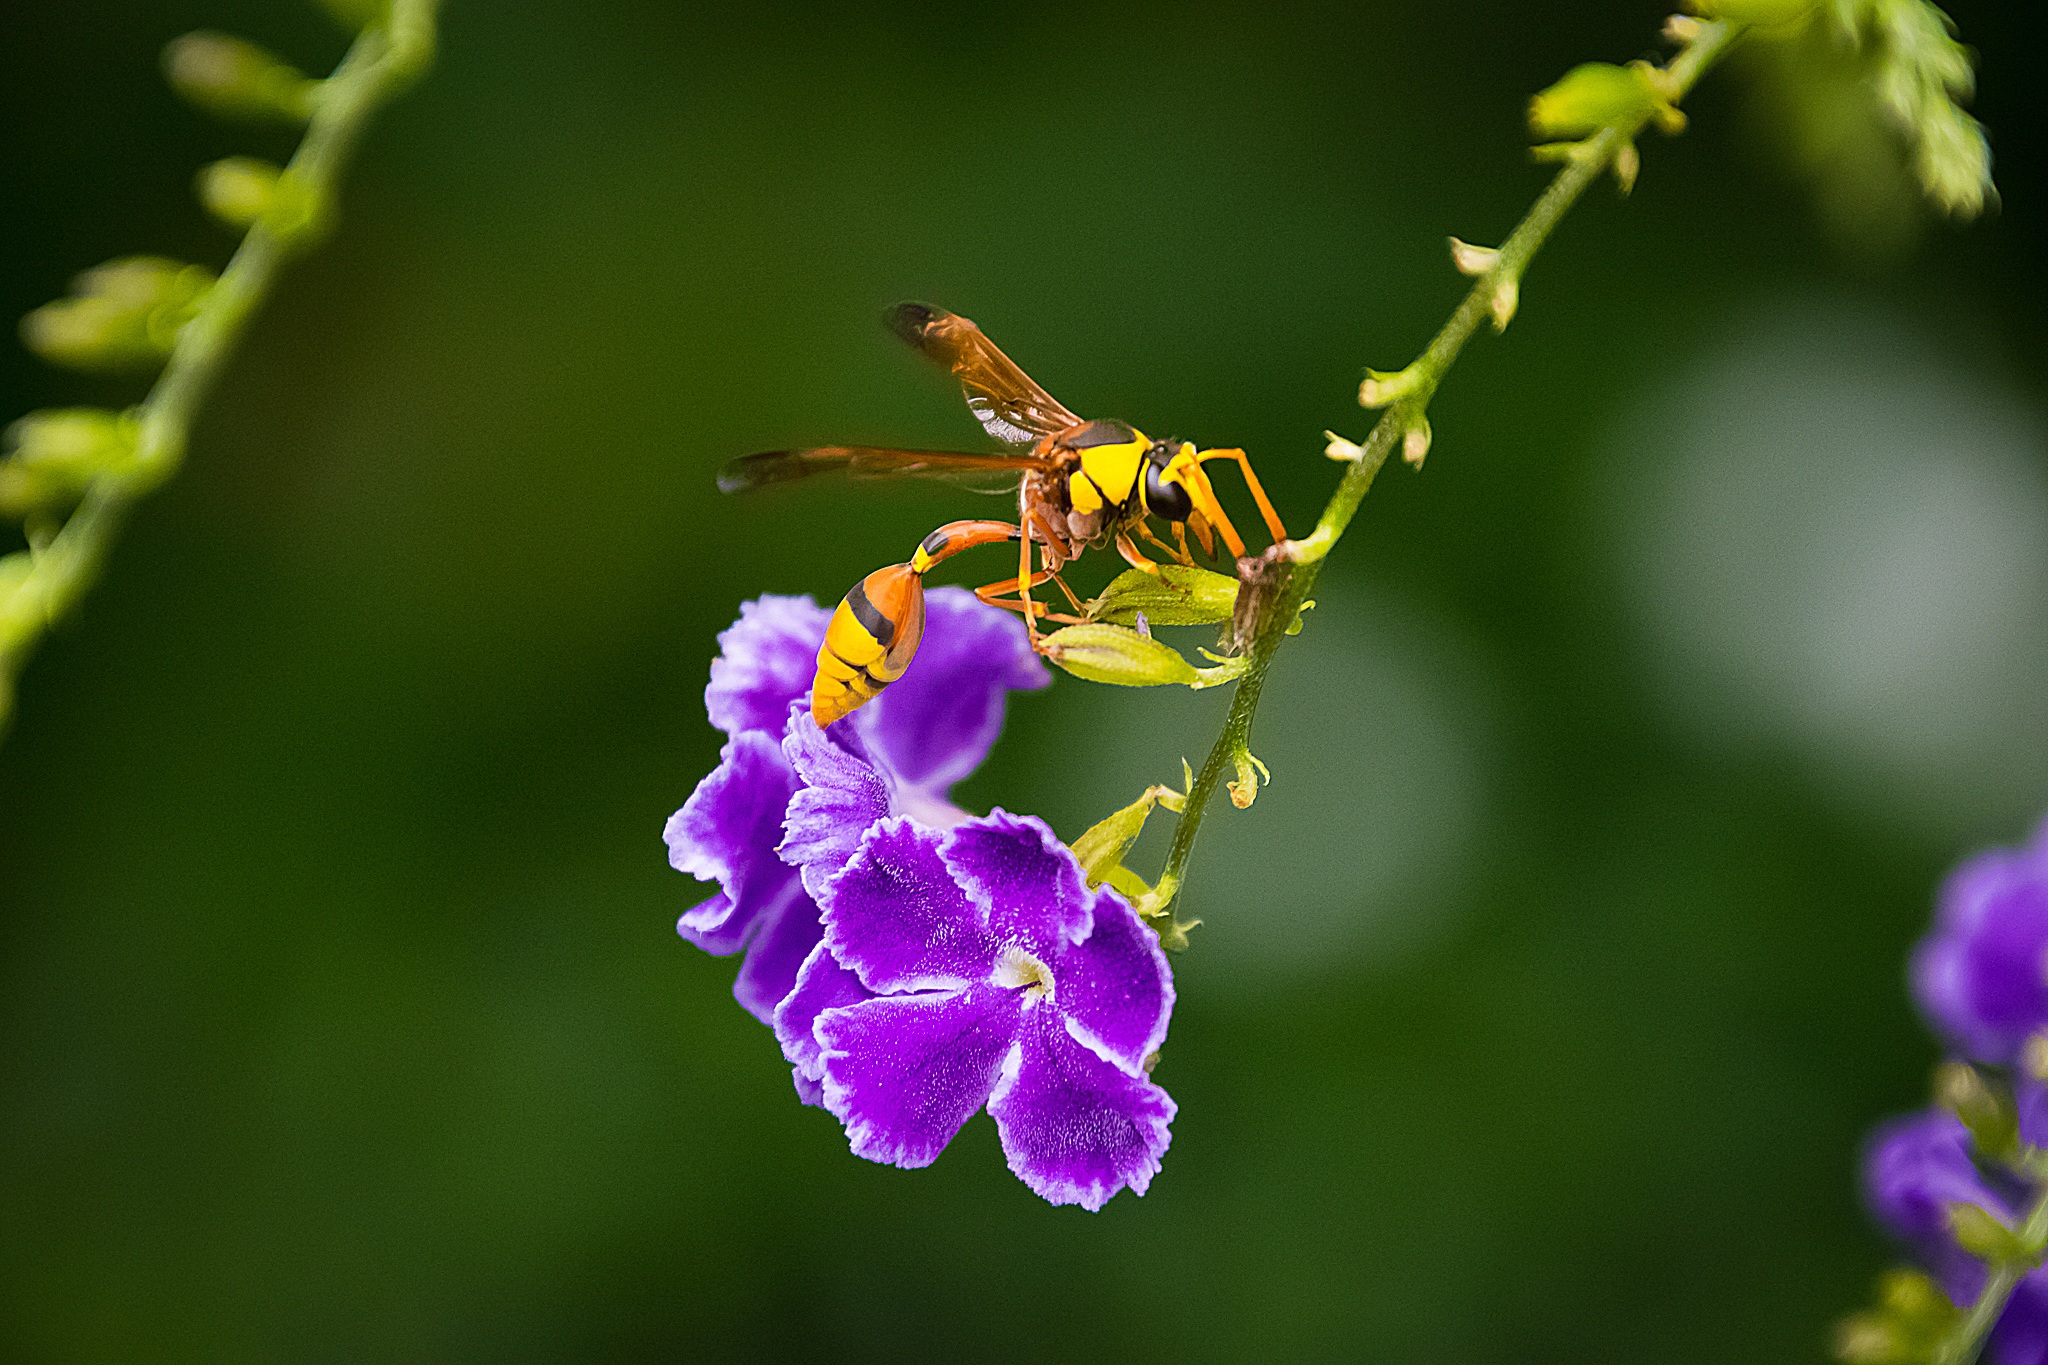
nature, blossom, plant, photography, flower, pollen, insect, botany, flora, fauna, invertebrate, wildflower, close up, animals, bee, insects, wasp, nectar, macro photography, honey bee, the tigers, membrane winged insect